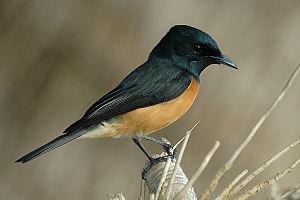
Le Monarque de Vanikoro est une des dix-neuf espèces de passereaux appartenant à la famille des Monarchidae.